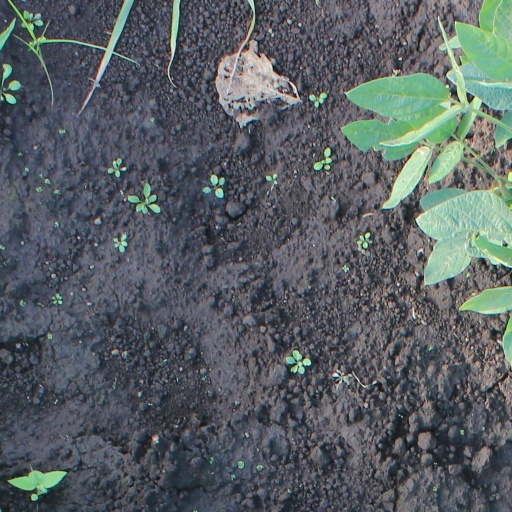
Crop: soybean